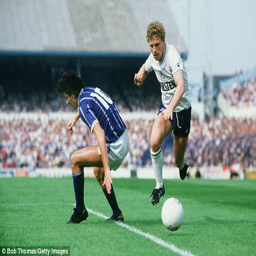
football player says his most memorable game was winning football competition on penalties